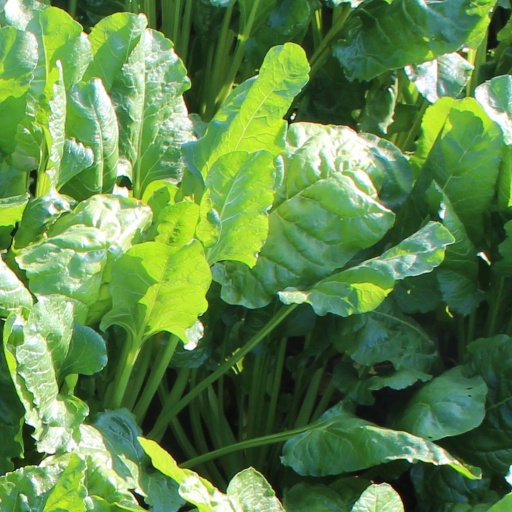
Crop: sugar beet